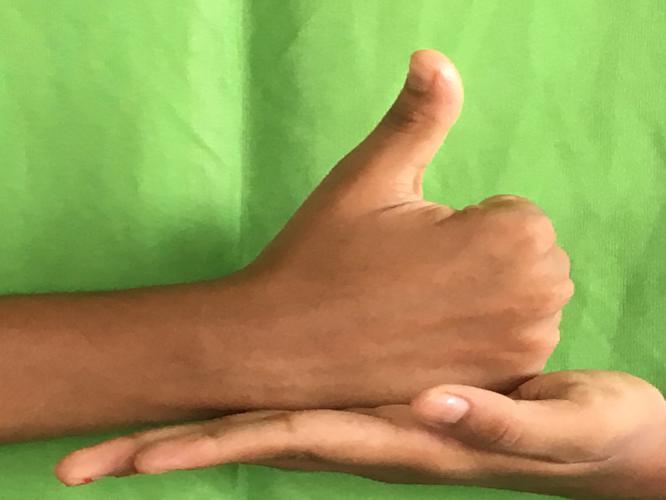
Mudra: Shivalinga
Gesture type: double_hand